Women's sports

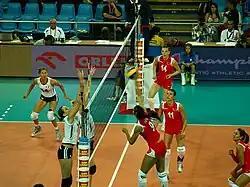
2009 Women's European Volleyball Championship match between Turkey and France in Hala Stulecia in Wrocław (Poland)

In October 2017, the Irish Rugby Football Union (IRFU) advertised an available position for head coach of the Irish women's national rugby team. The job was advertised as "part-time", "casual", and available on six-month basis. Players expressed their disagreement with the decision, believing it was a sign that the IRFU was disrespecting and not prioritizing the women's game. In response to this announcement, the players highlighted what they perceived as the IRFU's lack of commitment to the long-term development of the women's game by wearing bracelets with "#Legacy" written on them for games with their club teams in the All Ireland League.